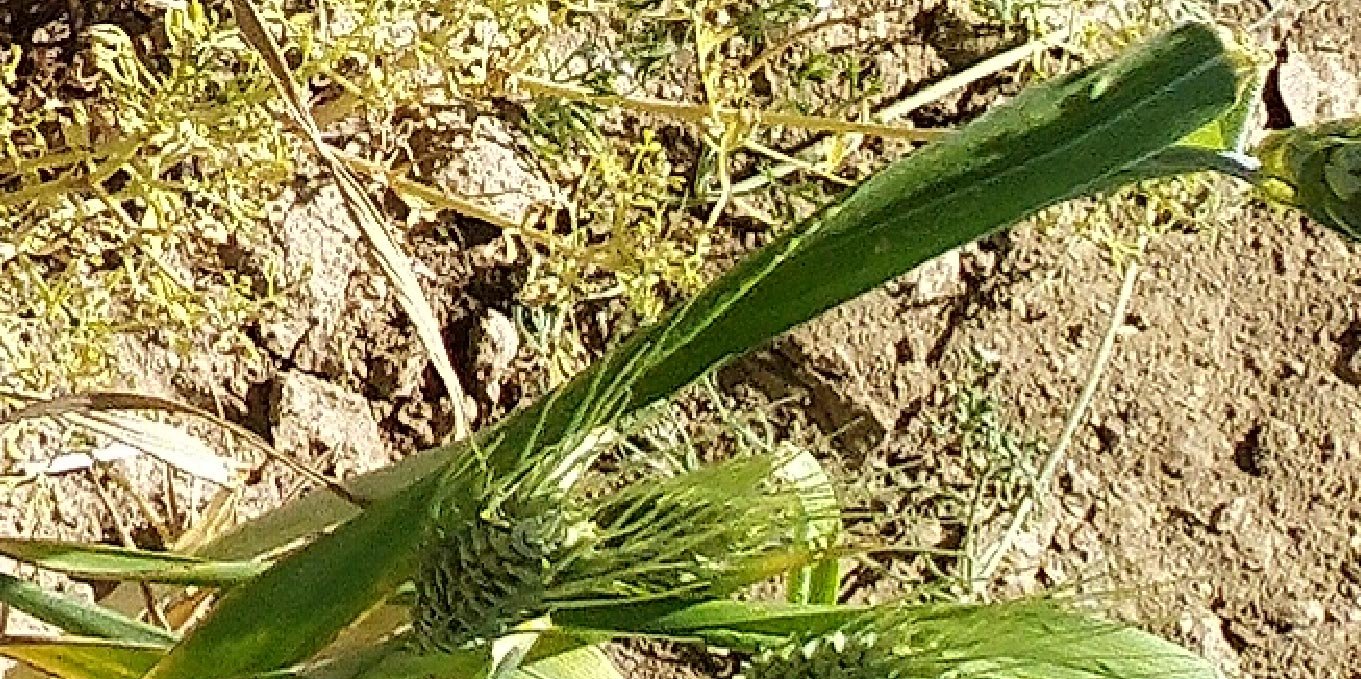
Label: Wheat___Healthy